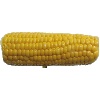
Label: corn